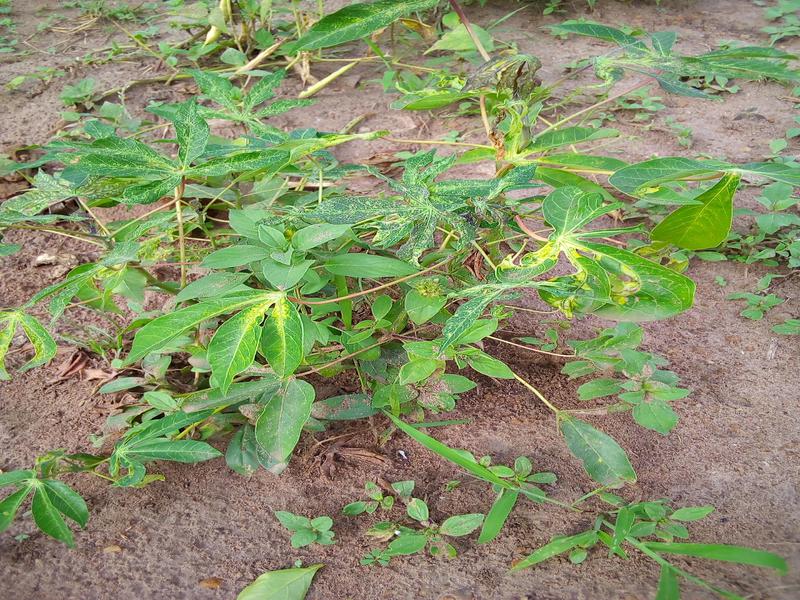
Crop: cassava
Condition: mosaic_disease